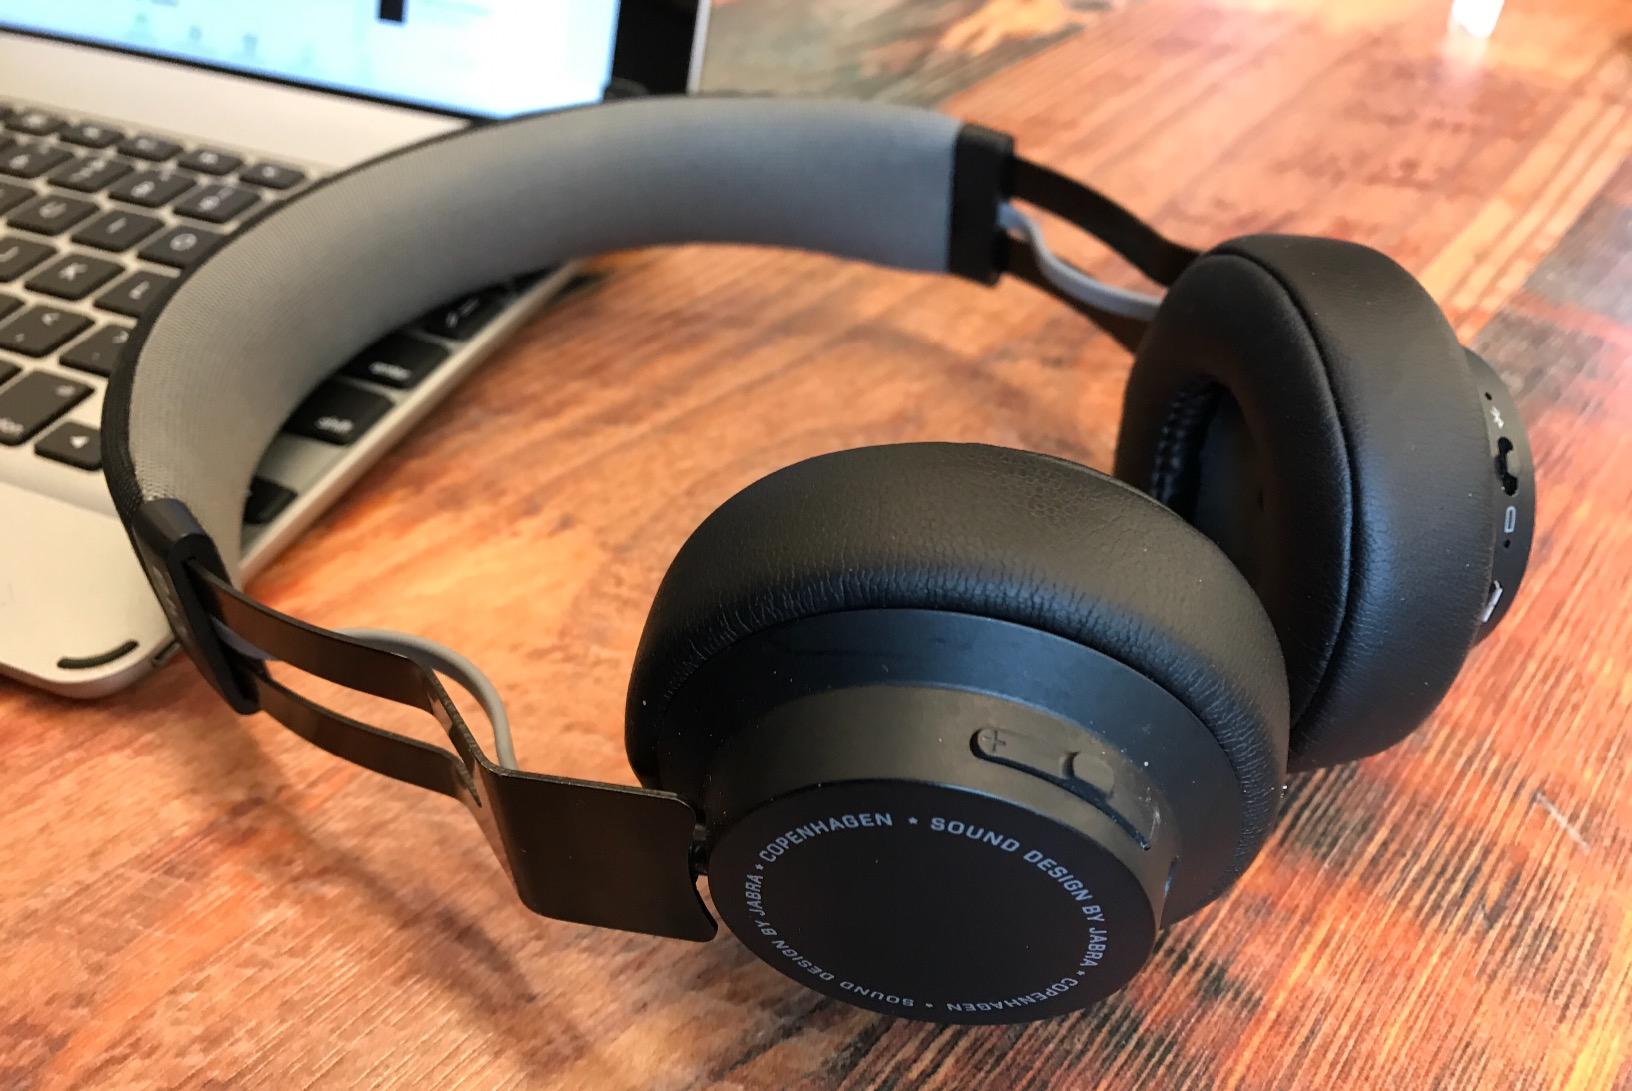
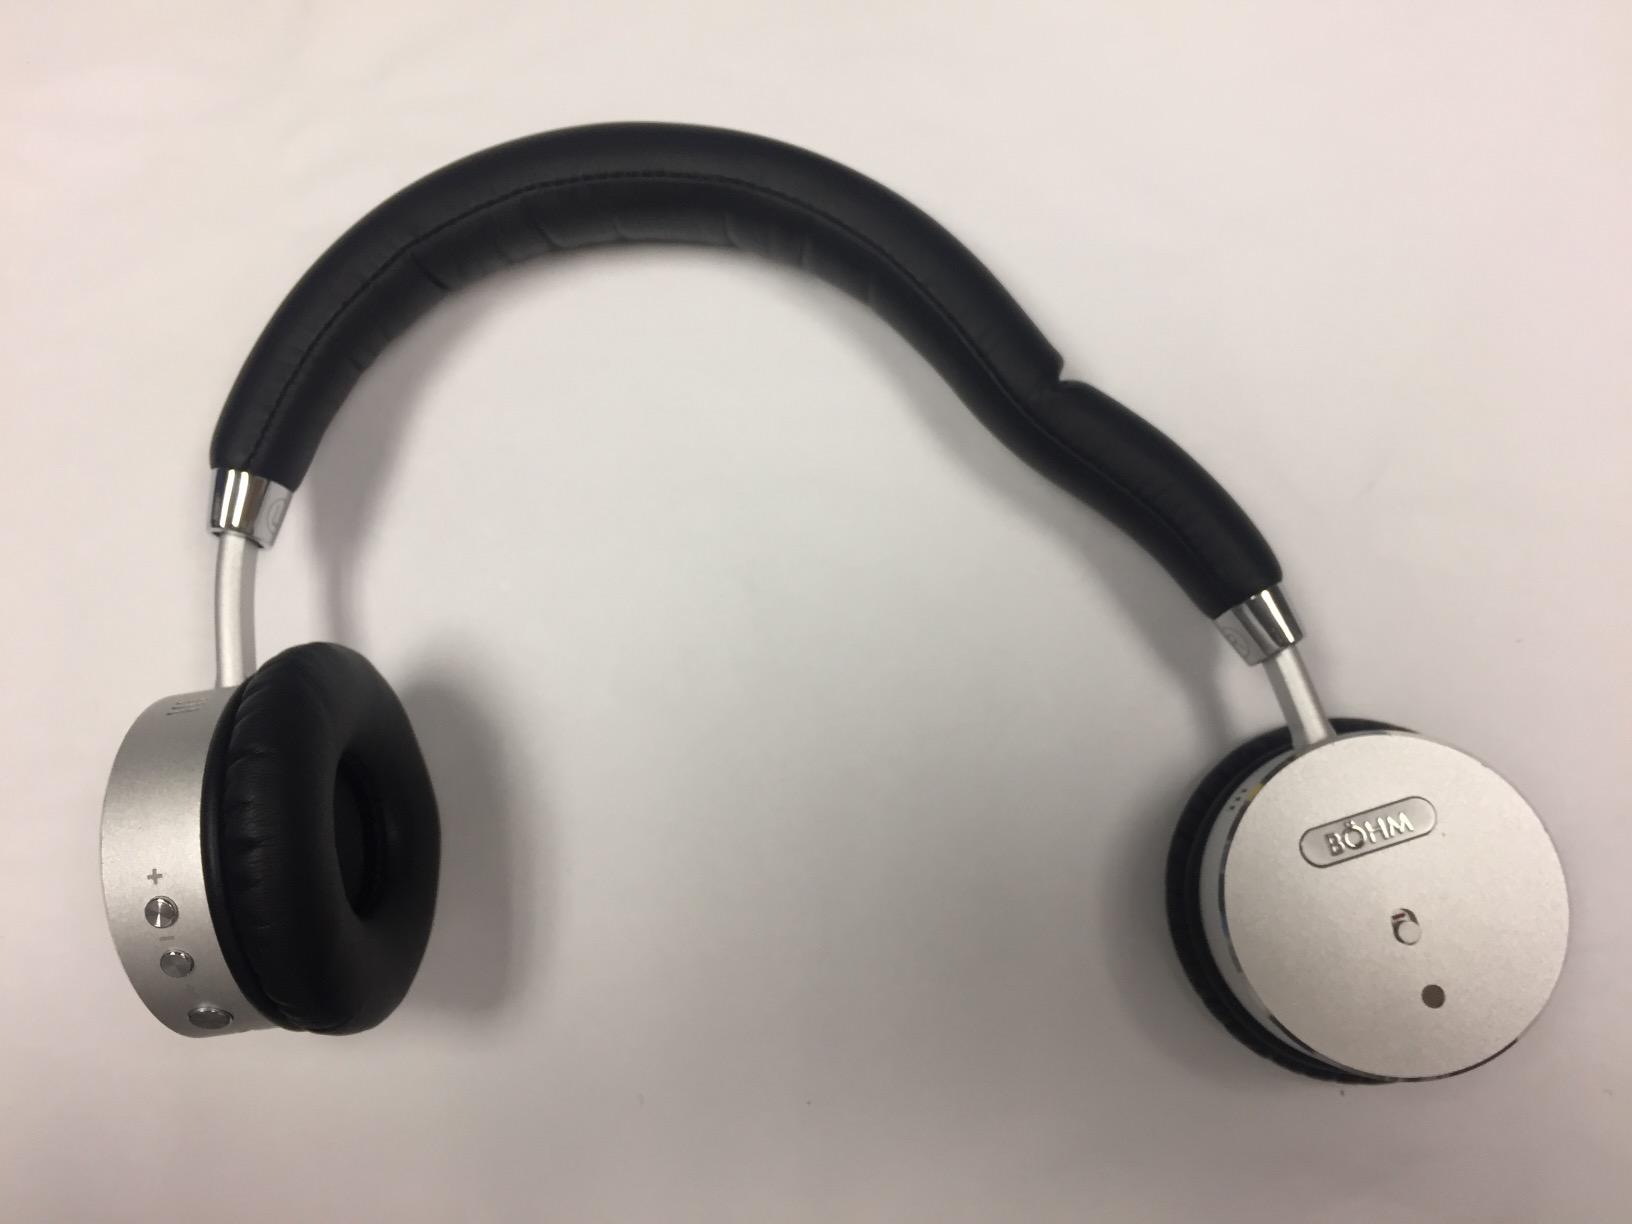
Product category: headphones
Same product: no